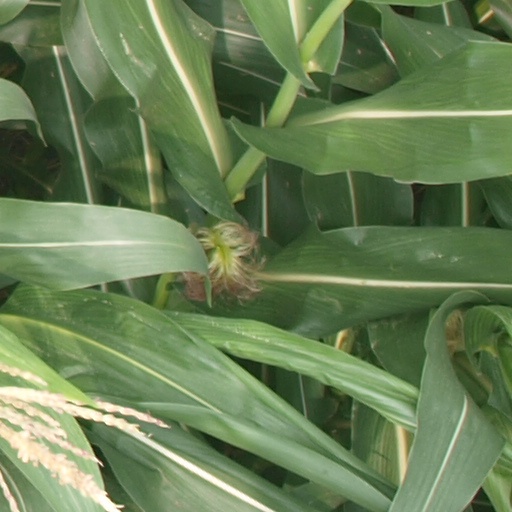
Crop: maize; corn